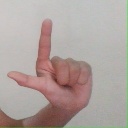
अक्षर: ल